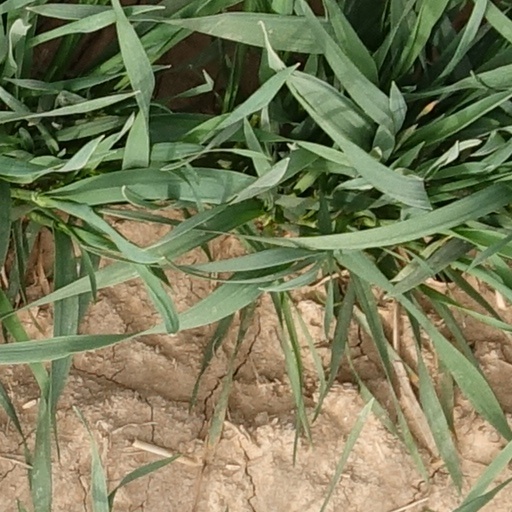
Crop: wheat